Cooperativa Capel

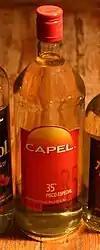
"CAPEL", the main brand of pisco of the company "CAPEL".

The company does not only produces pisco under the "Capel" brand but has also other brands in the Chile market like: